Angel Aquino

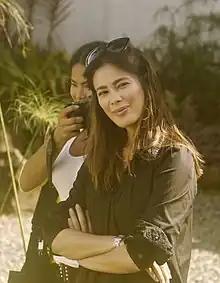
Aquino during principal photography of the short film "Astray" in 2012

Also in 2013, Aquino again played the antagonist in the suspense drama series "Apoy sa Dagat", prompting a journalist for ABS-CBNnews.com to write that she "might be typecast as the perennial villainess after a string of [antagonistic] roles". Aquino asserted that her ventures as a television presenter allowed viewers to see her in a different persona. She won the Golden Screen Award for Best Supporting Actress in a Drama Series and received a Star Award nomination for Best Supporting Actress. Aquino then starred with Joel Torre, Gerald Anderson, and Piolo Pascual in Erik Matti's crime thriller "On the Job". It tells the story of two hit-man prisoners (Anderson and Torre) who are temporarily freed to carry out political executions. In it, she played the estranged wife of Torre's character, who conceals the nature of her husband's profession from their daughter. The film was presented at the 2013 Cannes Film Festival, and was generally well-received by critics. Aquino returned to the stage in the Red Turnip Theater's revival of Patrick Marber's play "Closer". The production, directed by Ana Abad Santos and co-starring Marc Abaya, Cris Villonco, and Bart Guingona, opened in October 2013. Writing for the "Philippine Entertainment Portal", Jocelyn Valle criticized Aquino's lack of stage technique: "[She] look[ed] uneasy and tentative, thus compromising what could've been effective and felt performances."